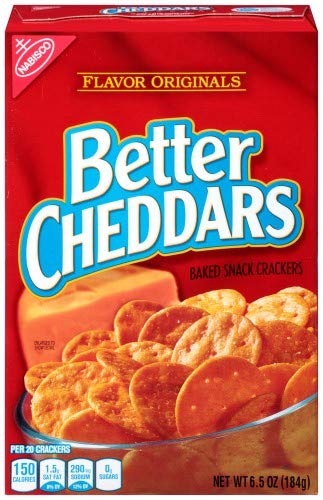
Item Name: Flavor Originals Better Cheddars Crackers (Pack of 24)
Product Description: Flavor Originals Better Cheddars Crackers. Our dream is to create delicious moments of joy in everything we do. Nearly 100,000 employees support this dream by manufacturing and marketing delicious food and beverage products for consumers in approximately 165 countries around the world.
Value: 24.0
Unit: Count

Price: 124.88